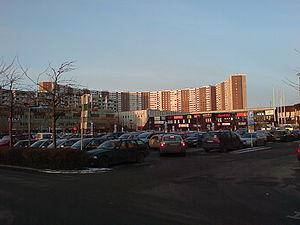
Täby centrum est un centre commercial à Täby inauguré en 1968. En 2014, il possédait 160 boutiques, chiffre qui devrait augmenter d'ici 2015 pour atteindre 260. Il a accueilli plus de dix millions de visiteurs en 2011, faisant de lui le quatrième centre commercial du Comté de Stockholm en termes de nombre de visiteurs et le deuxième en termes de ventes, après Sickla Köpkvarter. Le centre commercial a reçu plusieurs récompenses, dont celle du "Meilleur Centre Commercial de Suède" en 2014 et celle du "Meilleur Centre Commercial Nordique" en 2015, attribuée par le Conseil Nordique des Centres Commerciaux.